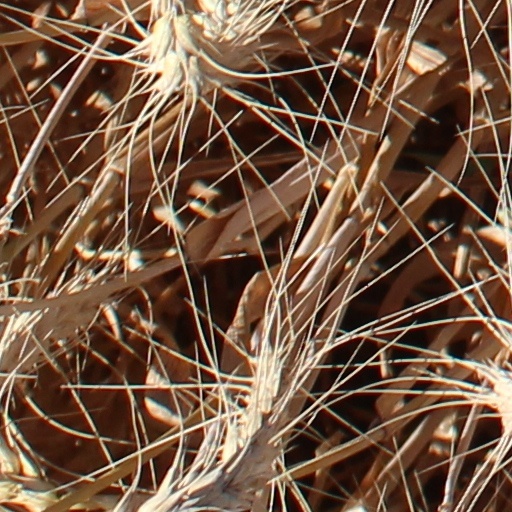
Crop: wheat